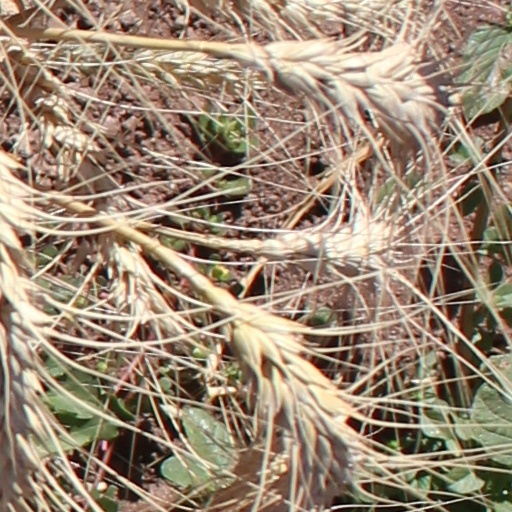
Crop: wheat